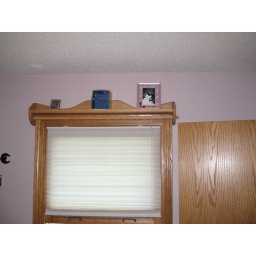
window treatment in 1st (girl's) bedroom and closet door